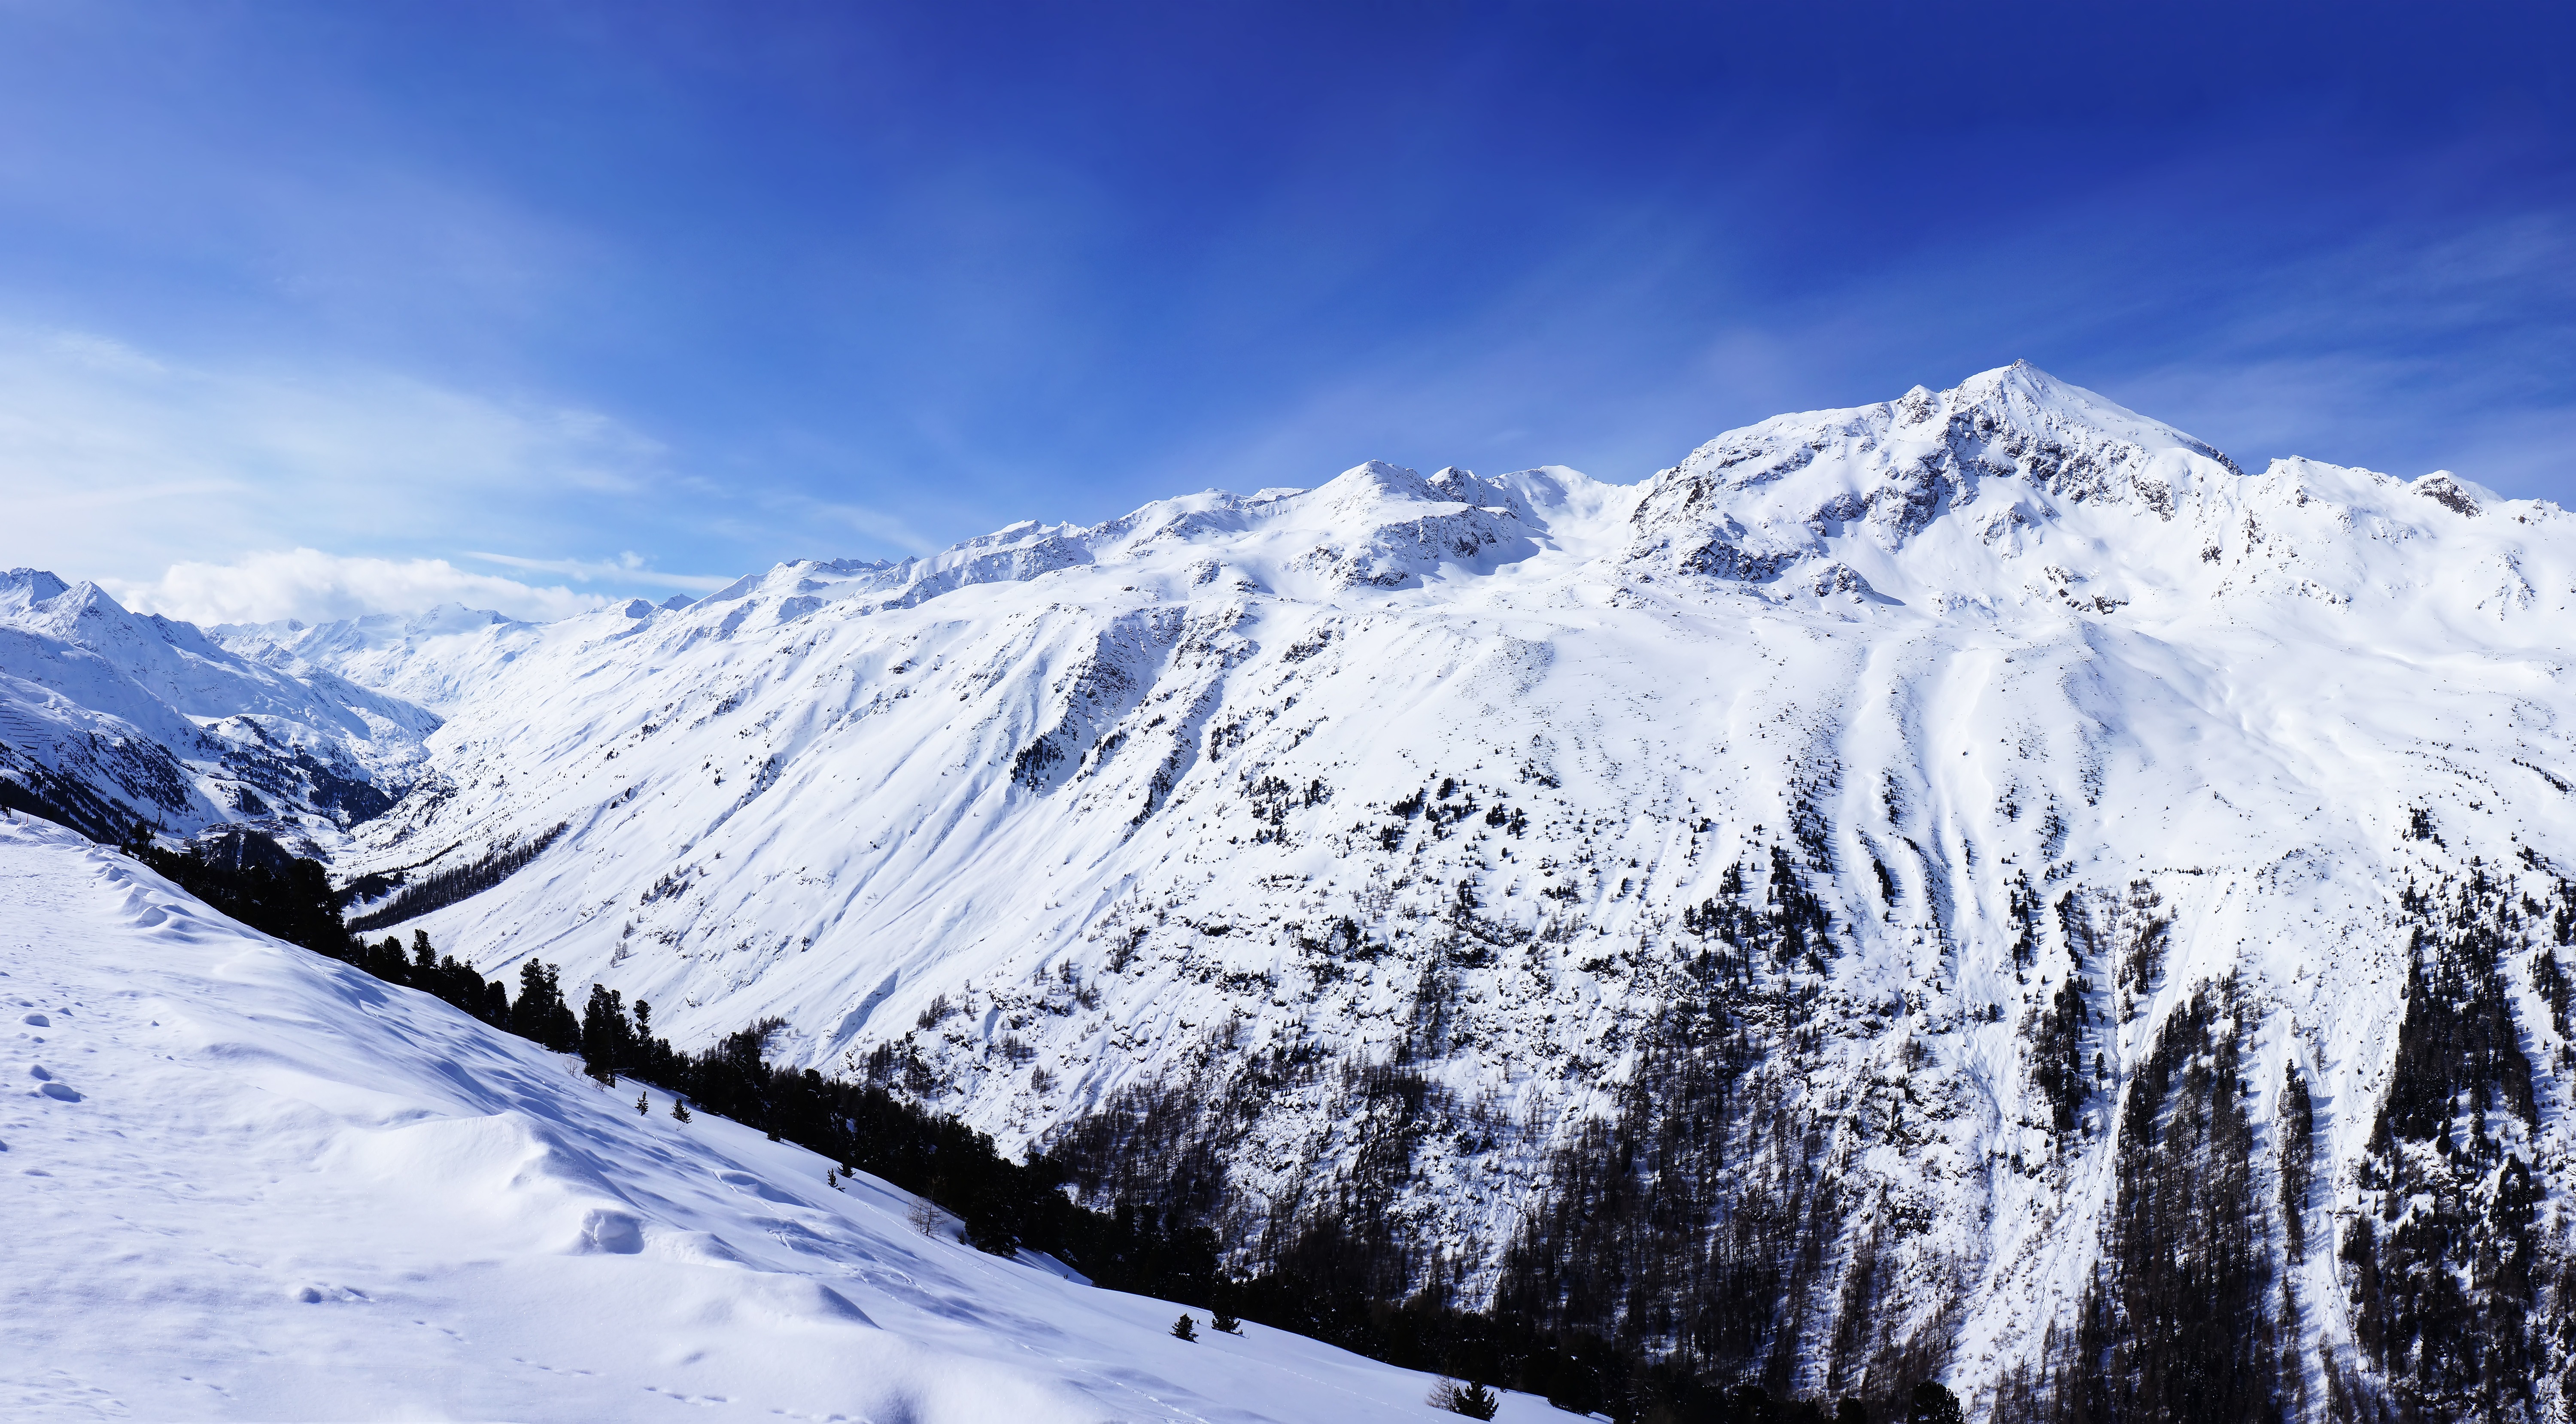
tree, mountain, snow, winter, sky, mountain range, weather, alpine, blue, season, ridge, summit, austria, sunny, great, mountains, alps, plateau, large, piste, landform, ski touring, ski mountaineering, geographical feature, mountainous landforms, geological phenomenon